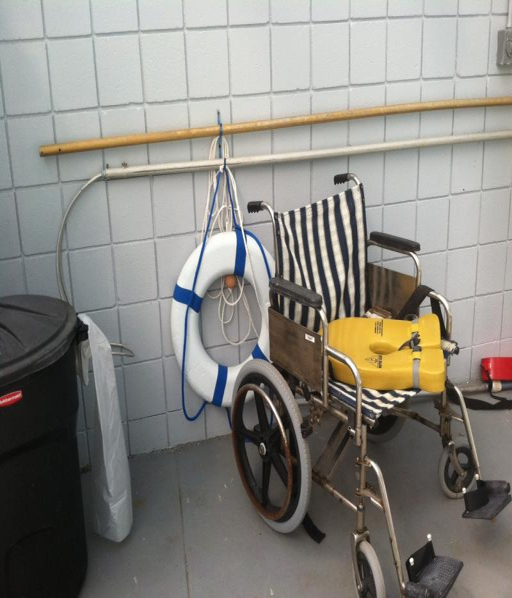
this wheelchair is designed to be used to help children at school get into the pool